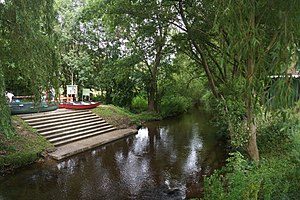
Bimöhlen
Anlægsplads for kanoer ved Osterau
Bimöhlen er en by og en kommune i det nordlige Tyskland, beliggende i Amt Bad Bramstedt-Land i